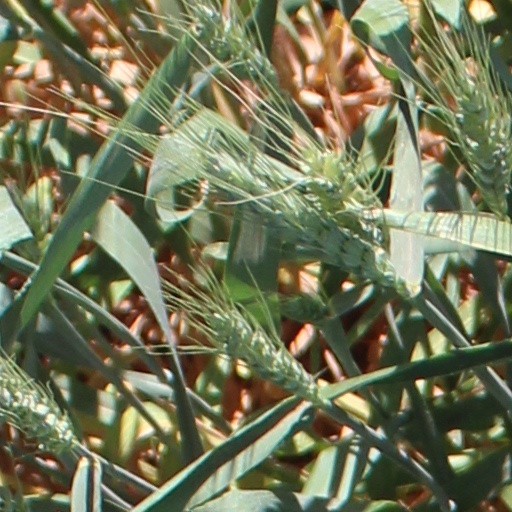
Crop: wheat